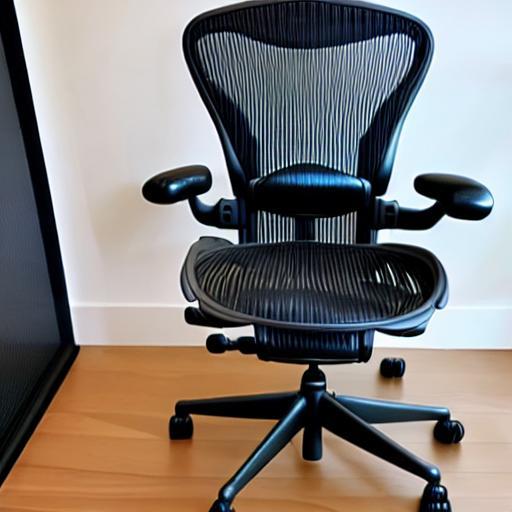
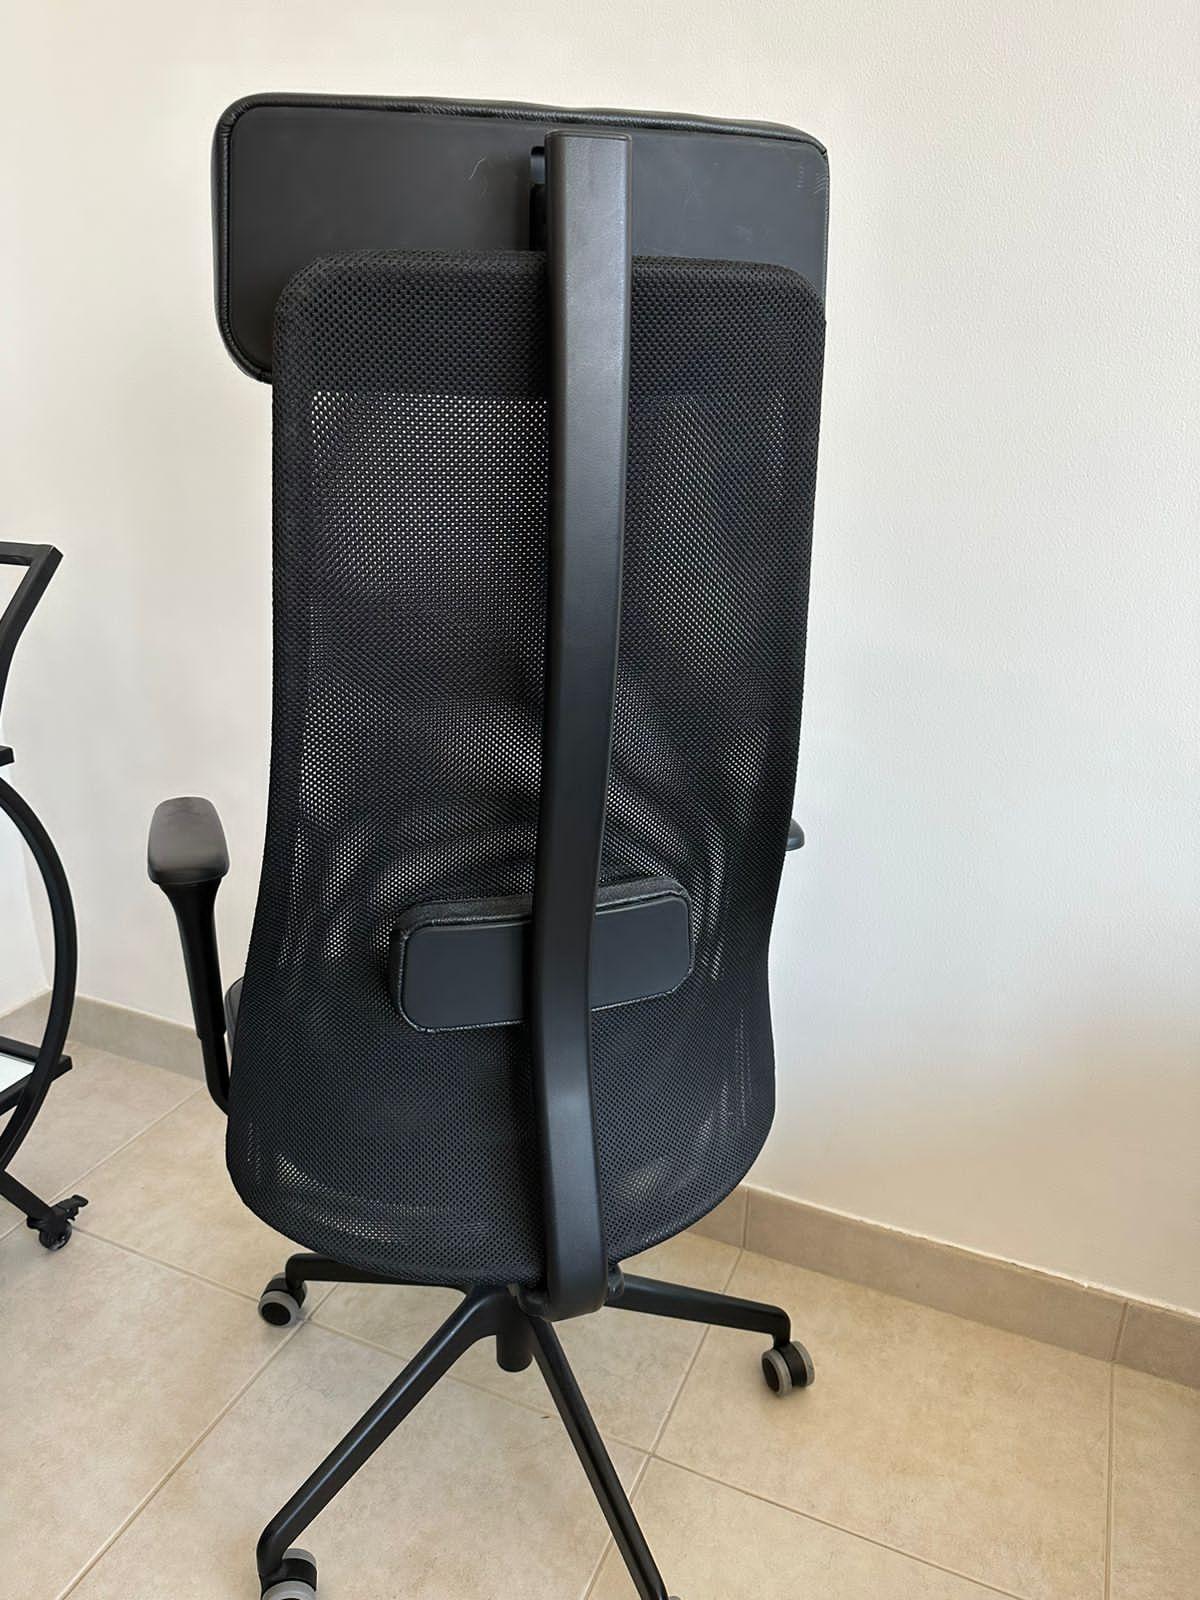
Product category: items_chair
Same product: no